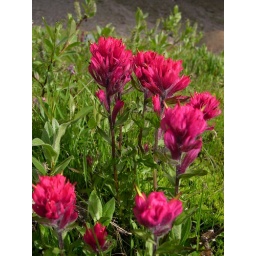
you see a lot of this lovely pink flower in the higher areas around Mt. Rainier